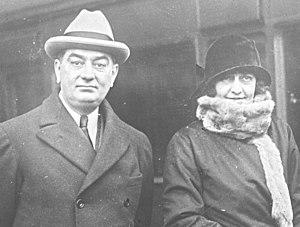
M. [Agustin Edwards] et Mme Edwards, ministre du Chili [gare de Waterloo, 12 décembre 1924] (CNews)